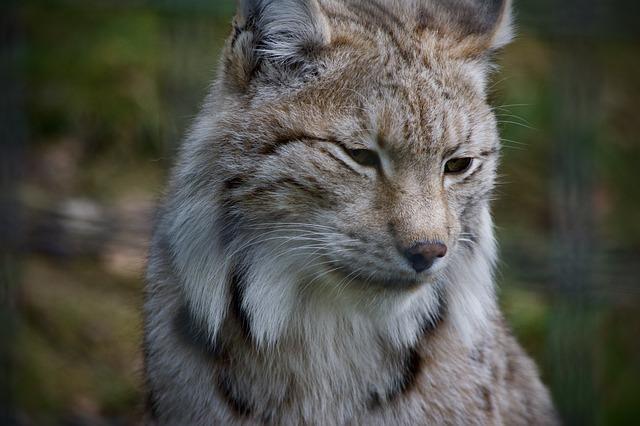
cat